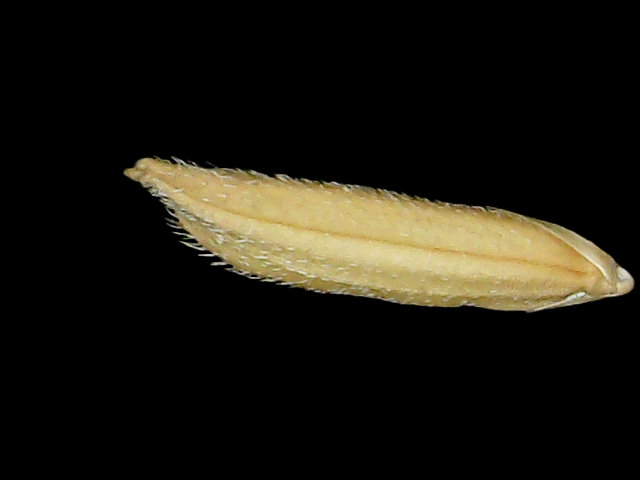
Rice variety: Binadhan14